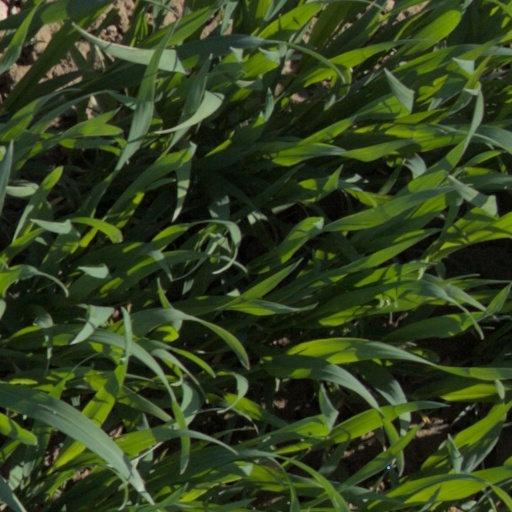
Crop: wheat